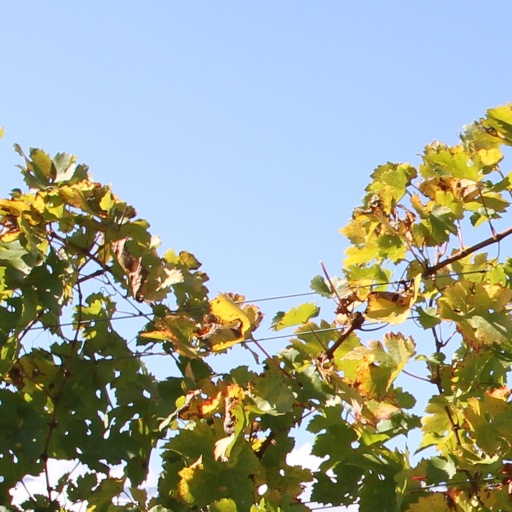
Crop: grape